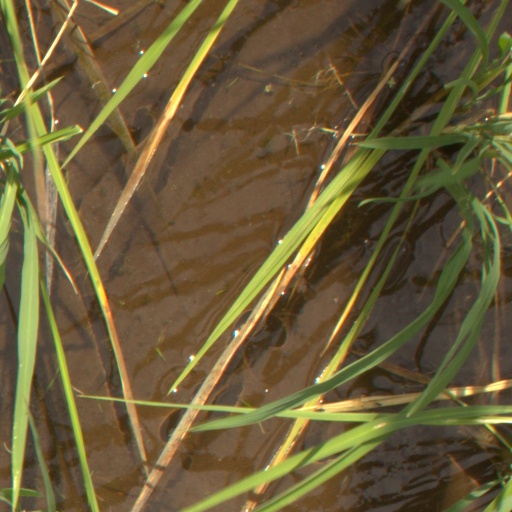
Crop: rice